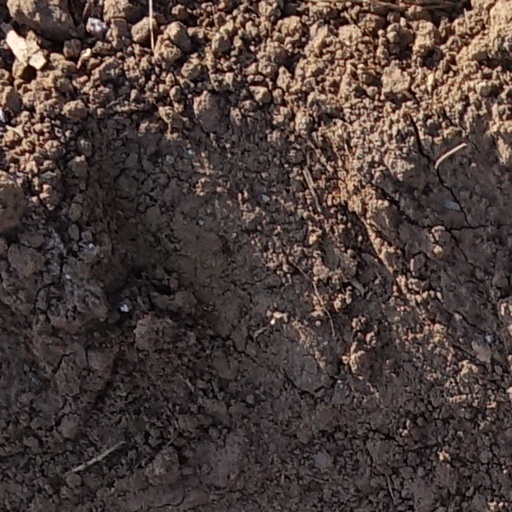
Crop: wheat